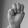
ASL letter: M